Saint Nicholas of Myra saves three innocents from death

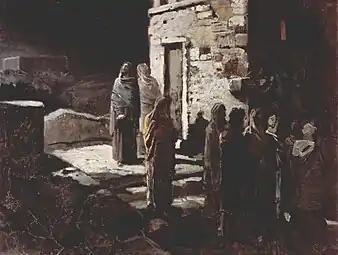
Nikolai Ge. "Christ praying in Gethsemane" (1888, State Tretyakov Gallery)

According to the "legend," which has been repeatedly referenced in publications pertaining to the history of the Russian Museum, the final decision of Emperor Alexander III to establish the museum was influenced by the acquisition of the painting "Saint Nicholas of Myra saves three innocents from death" from the 17th exhibition of the "Peredvizhniki". Prince Vladimir Meshchersky wrote in his memoirs: "The Emperor was very enthusiastic about the idea of the Museum and at this exhibition bought eight paintings, repeatedly saying that it's for the future Museum. After standing at one of the travelling exhibitions in front of Repin's painting "Saint Nicholas Stopping an Unjust Execution", the Sovereign said: "Here is a beautiful thing for the Museum," and the painting was purchased."